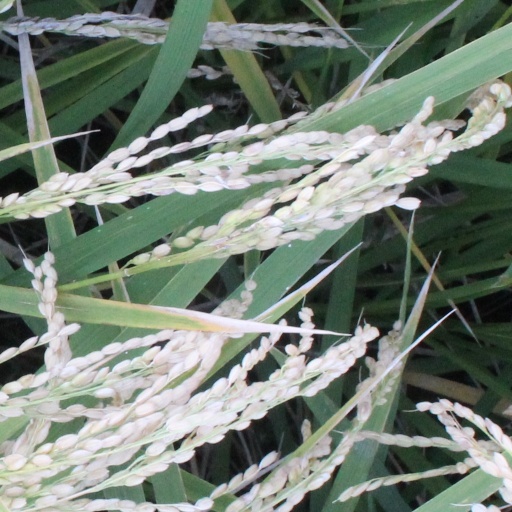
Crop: rice